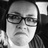
Emotion: sad